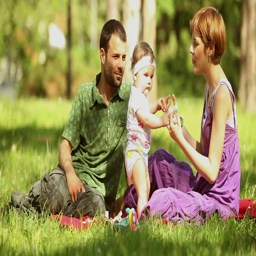
family enjoying a day in the park